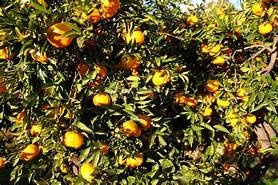
Label: mandarine